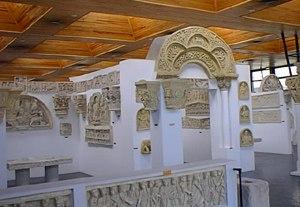
Le musée ""Empereur Antonin"" ou musée des moulages de l'Université Paul Valéry Photographie personnelle"
L'université Paul-Valéry-Montpellier est une université française créée en 1970, héritière de l'université de Montpellier fondée en 1289. Elle est spécialisée dans les lettres, les sciences humaines et sociales, les langues et les arts. Elle est l'un des membres fondateurs du PRES Sud de France puis de la COMUE Languedoc-Roussillon Universités et du groupe de Coimbra, une association universités européennes multidisciplinaires historiques de renommée internationale.